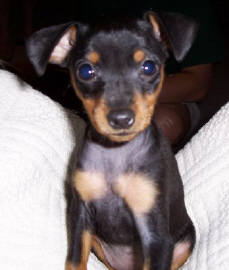
Animal: dog
Breed: miniature_pinscher